Karatoya River

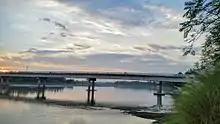
Dr. M A Wazed Miah bridge over Karatoya river in Kanchdaha, Rangpur.

The Karatoya is one of the rivers that has changed over the years. Previous rivers that the Karatoya connected to included the Teesta and Kosi.